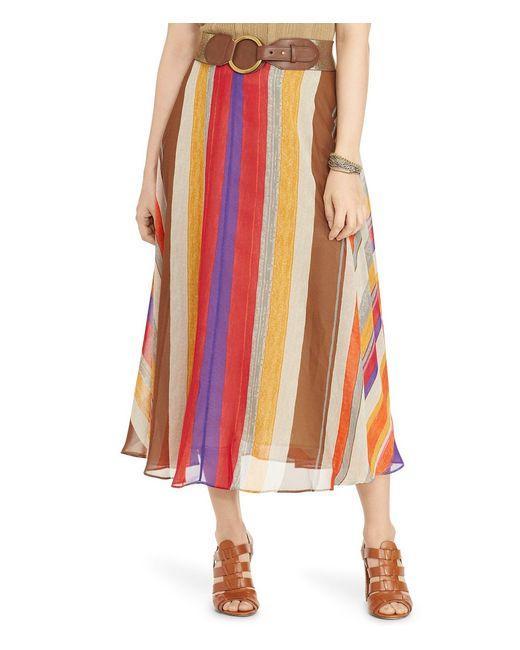
Ein farbenfrohes langes Chiffonkleid gepaart mit braunen Absätzen, Sommer- oder Freizeitkleidung